Tel Keppe

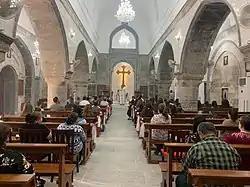
Chaldean Catholics in Tel Keppe

Starting in the 1980s, and especially after the 1991 Gulf War and 2003 US invasion of Iraq, many Chaldean Catholics from Tel Keppe fled to other countries, primarily the United States. They set up their lives there with new churches and business for their families. By 2001, many Tel-Kepnayeh had moved to major cities in Iraq such as Baghdad or Mosul.